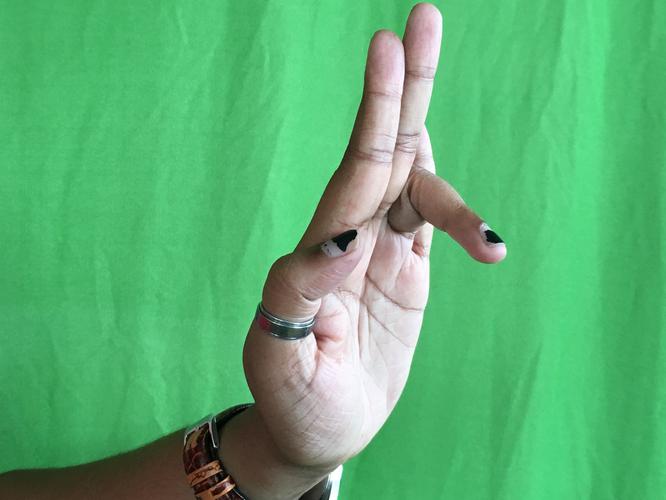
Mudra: Tripathaka
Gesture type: single_hand